Vicky Zugah

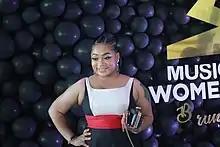
3Music Women’s Brunch

Victoria Zugah better known as Vicky Zugah is a Ghanaian female actress and celebrity who hails from the Volta Region of Ghana.